A.B.M. Ruhul Amin Howlader

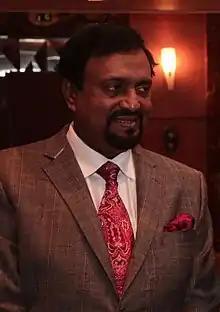
Howlader in 2012

A.B.M. Ruhul Amin Howlader (born 2 March 1953) was a Jatiya Party politician and a former Jatiya Sangsad member representing the Patuakhali-1 constituency. Earlier he was an MP from the Barisal-6 constituency. Since 2020 to 2025 he had served as co-chairman of the Jatiya Party. In 7 July 2025 he has been expelled from the party due to breaking the party rules.